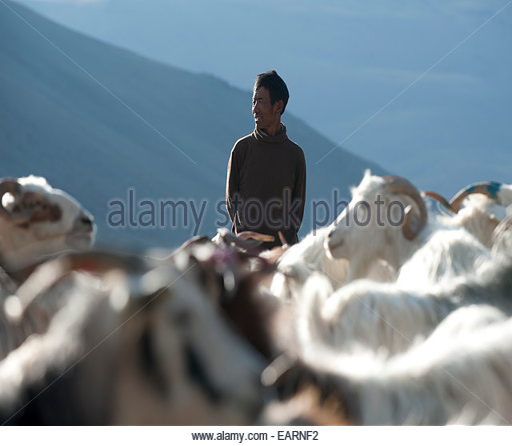
a nomad gathers his herd of sheep and goats in the morning